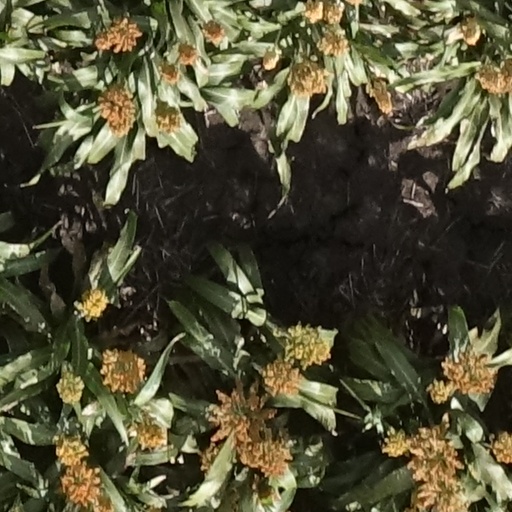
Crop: sorghum